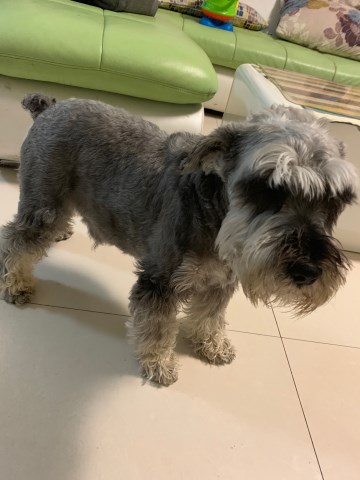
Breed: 2342-n000102-miniature_schnauzer